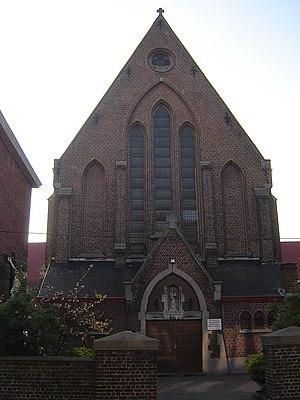
Cette page regroupe l'ensemble des monuments classés de la ville de Gand.